Vincenzo Miserendino

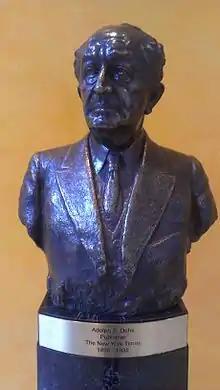
Bust of Adolph Ochs in Lobby of the New York Times

Adolph Ochs, the founder of the modern "The New York Times", commissioned a bust of himself from Miserendino, which was completed in bronze and marble in 1933 in Long Island City, NY, and today is placed in the lobby of the modern New York Times Building on 40th Street and 8th Avenue in New York. The other bust of Ochs bust in bronze and wood and is in Oglethorpe, GA.